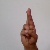
The image shows a hand gesture representing the letter 'R' in Indian Sign Language.